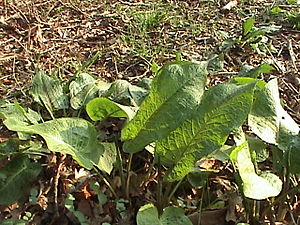
Skræppe
Butbladet Skræppe (Rumex obtusifolius).
Butbladet Skræppe (Rumex obtusifolius).
Skræppe er udbredt med 200 arter af enårige, toårige og flerårige urter over hele den nordlige halvkugle. Desuden er mange arter naturaliseret de fleste andre steder. Det er opretvoksende planter med kraftige pælerødder. Bladene danner en grundstillet roset, mens de få blade på de blomstrende skud er spredtstillede og som regel smallere. Blomsterne er meget små, men da de sidder samlet i store mængder ved enden af høje skud, ses de alligevel tydeligt. Hver blomst danner en trekantet nød. Her omtales kun de arter, som er vildtvoksende i Danmark, eller som dyrkes her.